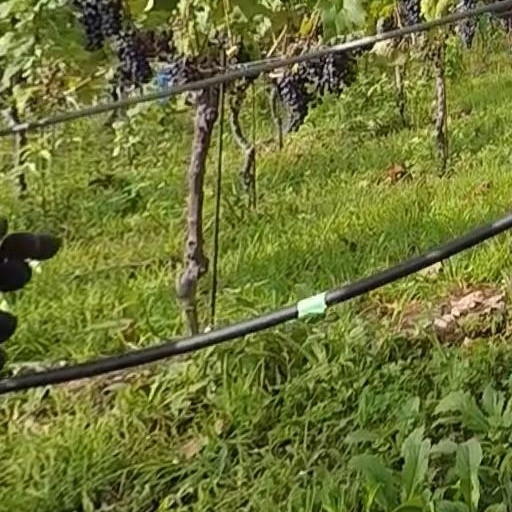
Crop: grape